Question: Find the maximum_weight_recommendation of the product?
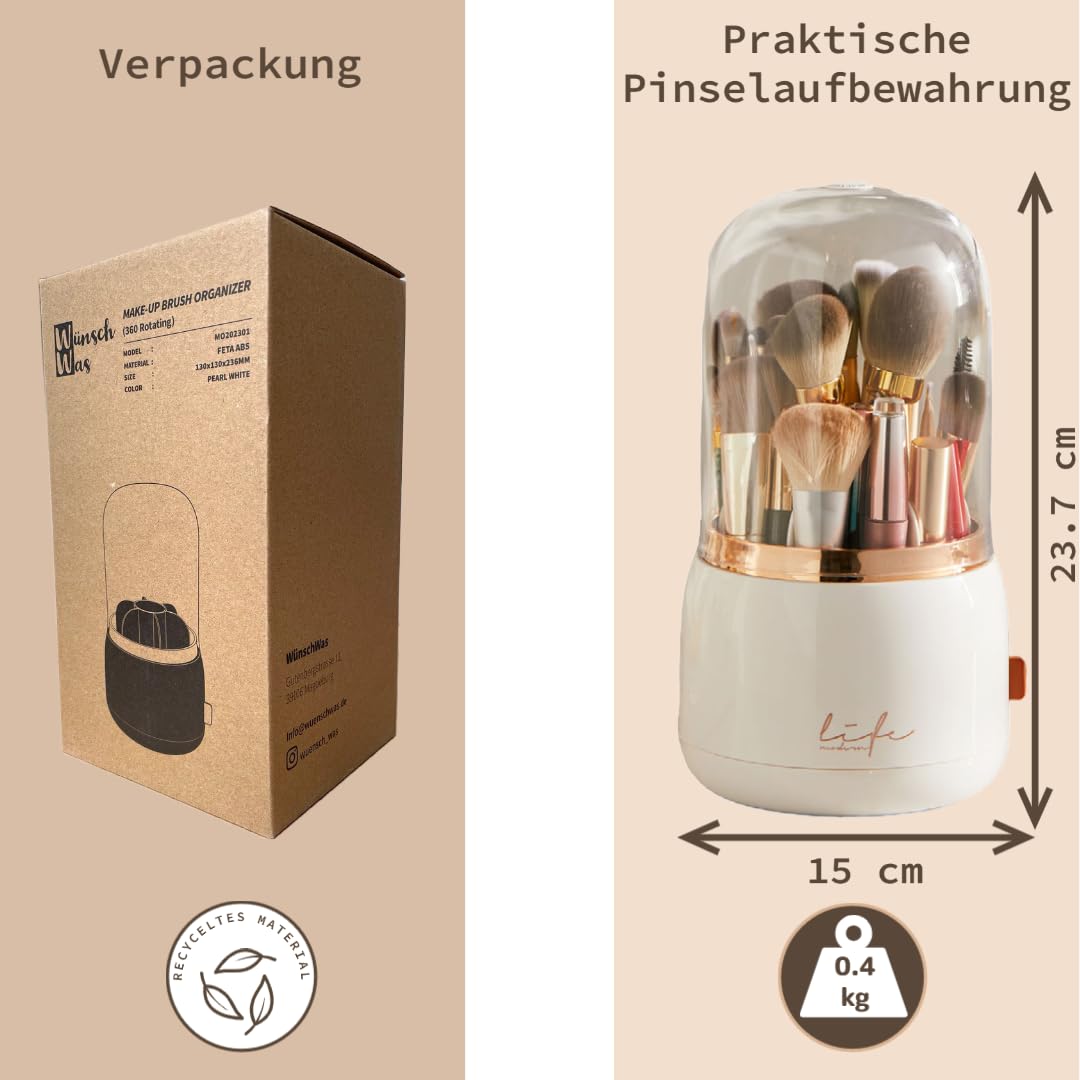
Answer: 0.4 kilogram